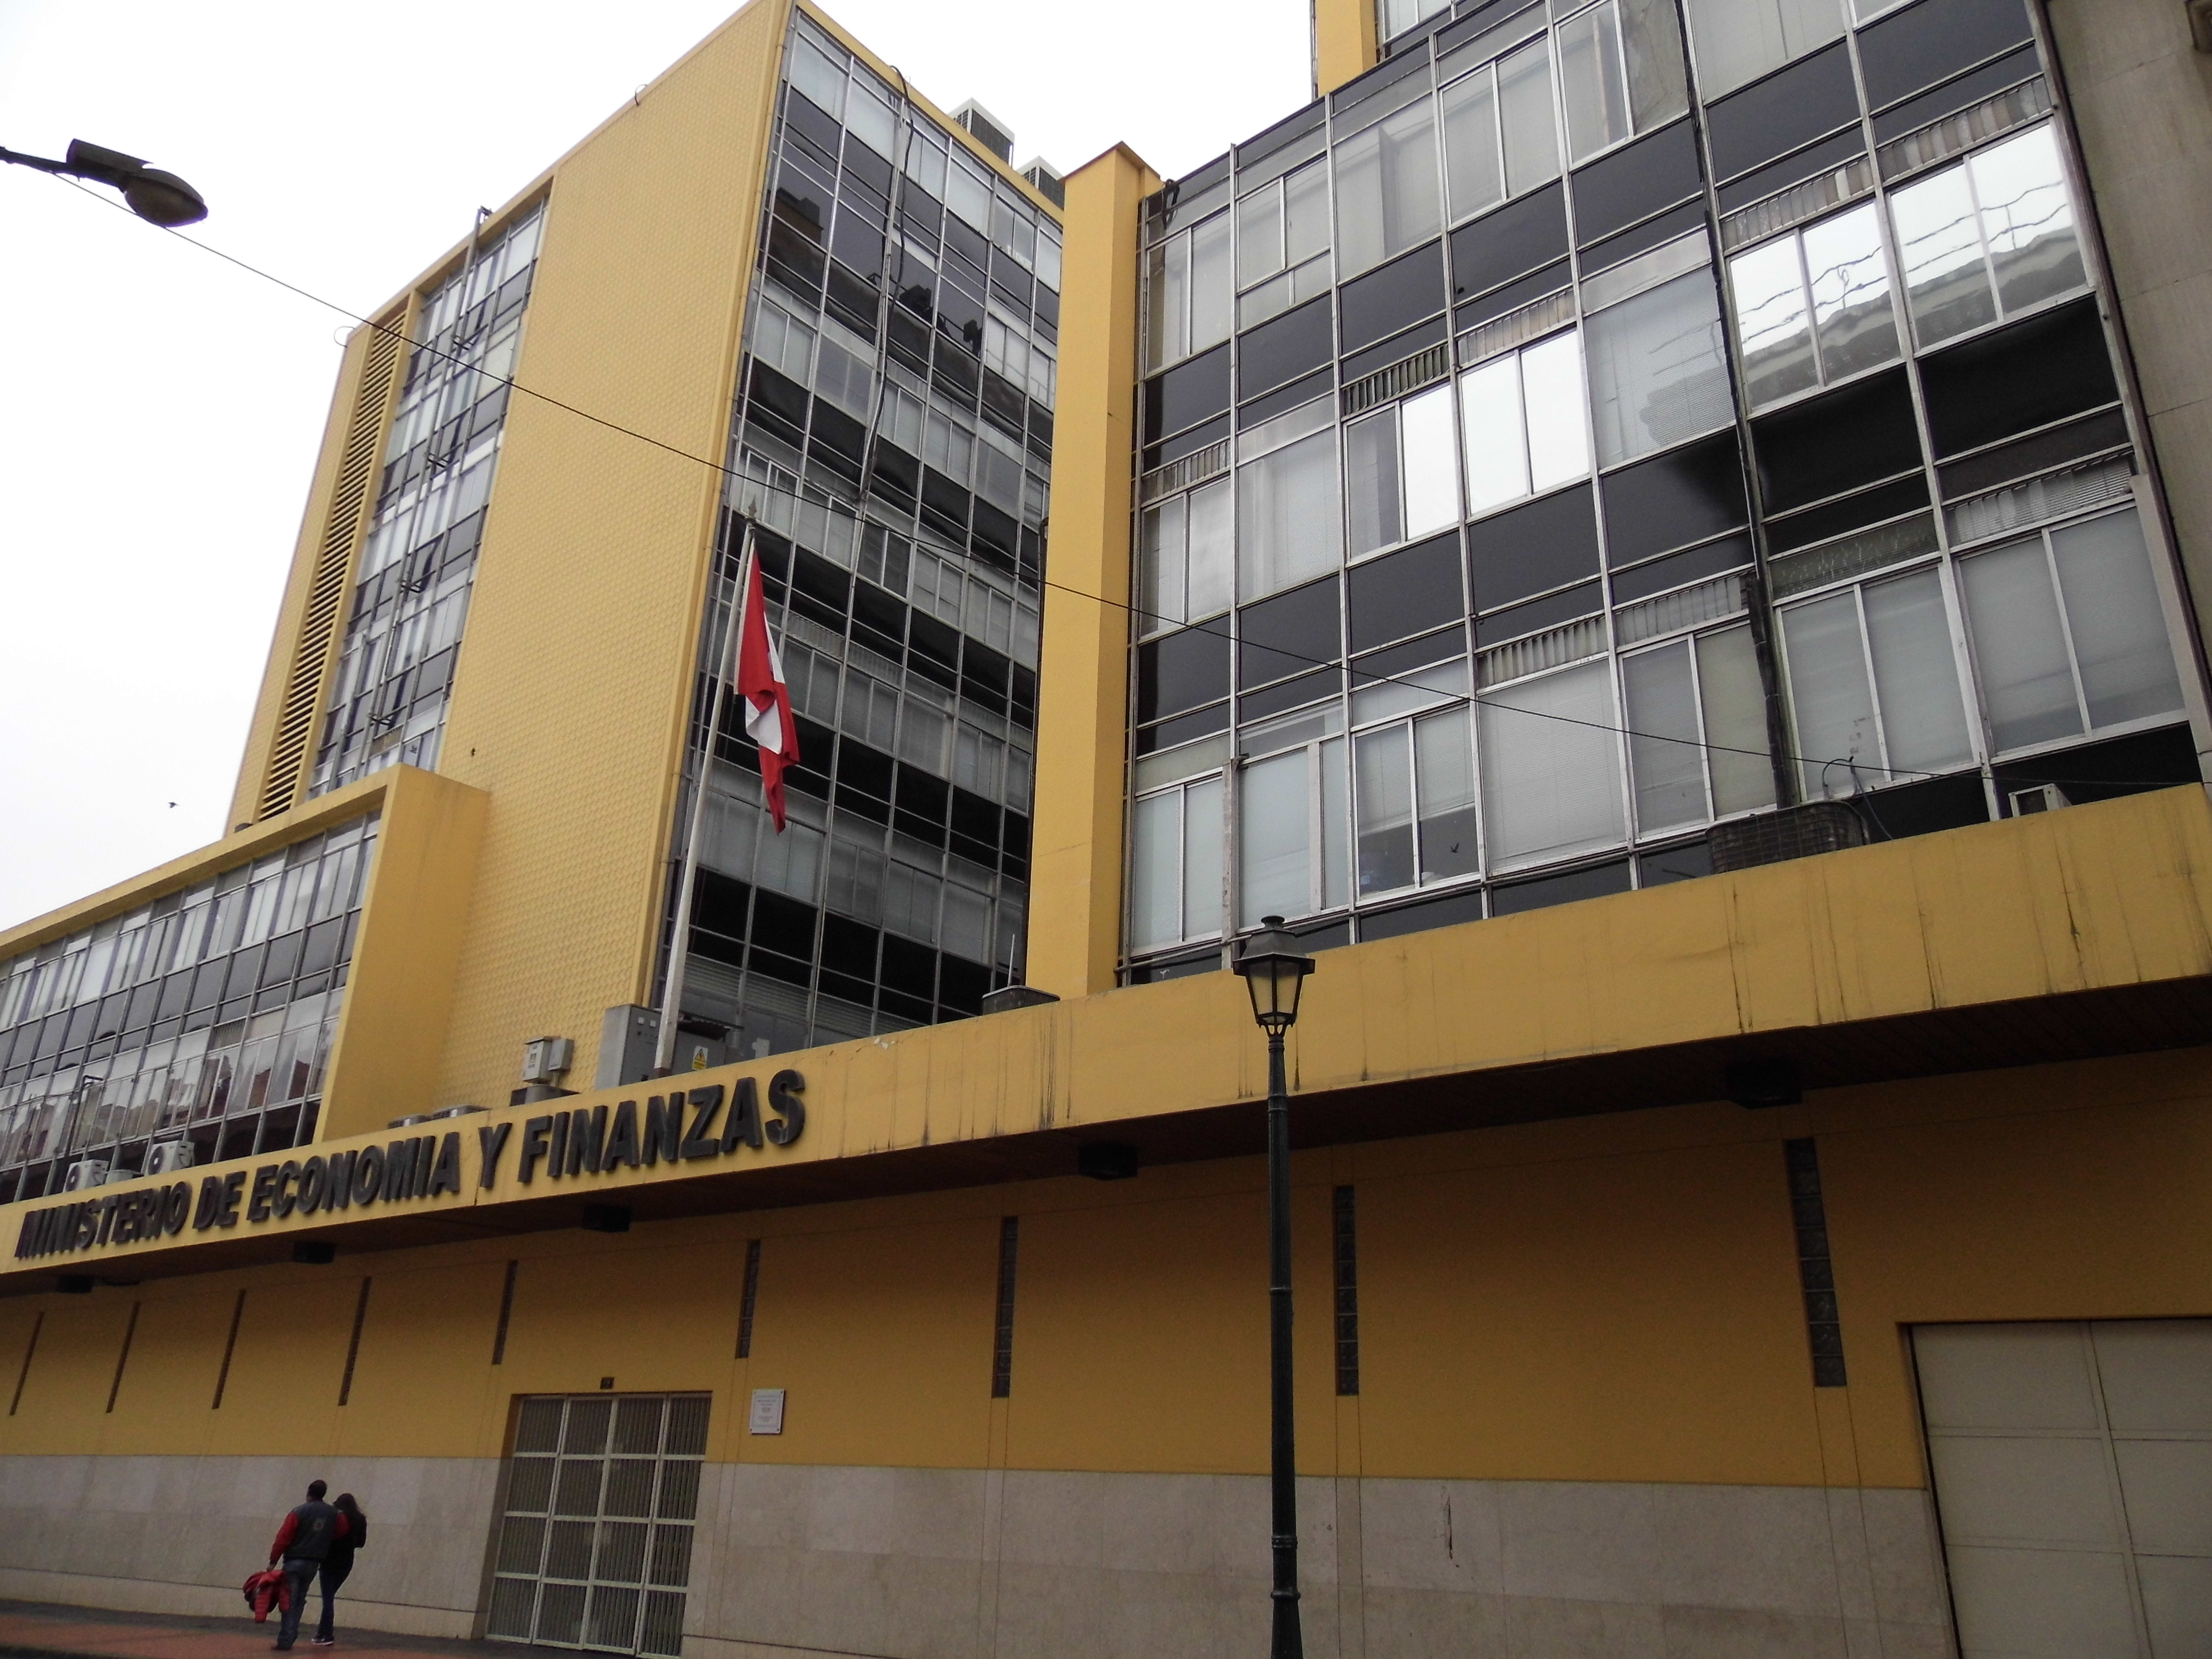
nature, building, architecture, metropolitan area, yellow, commercial building, urban area, neighbourhood, apartment, facade, mixed use, real estate, residential area, condominium, Material property, city, brutalist architecture, house, tower block, urban design, headquarters